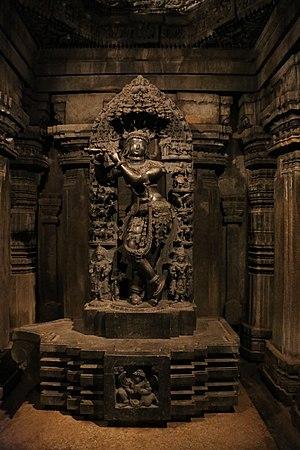
"Le temple Sri Channakeshara, appelé aussi temple de Keshava, est un temple hindou du XIIIᵉ siècle situé sur les rives du fleuve Kaveri à Somnathpur dans l'état du Karnataka en Inde du Sud. Le terme "" Chennakeśava "" signifie "" beau Keshava "". Le site se trouve à 38 km à l'est de Mysore.